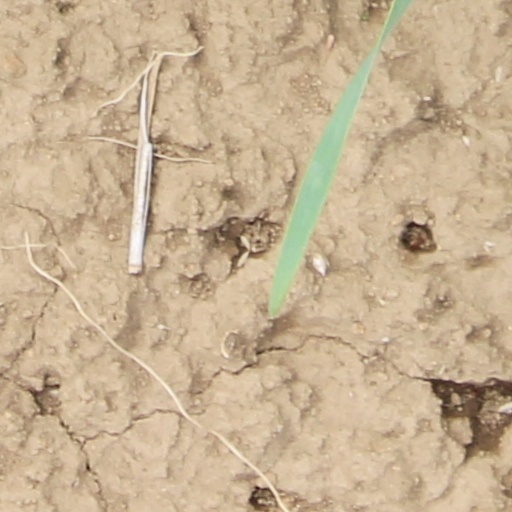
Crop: wheat